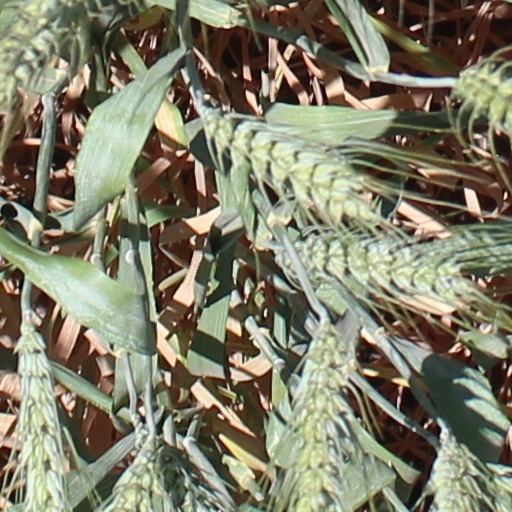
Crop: wheat